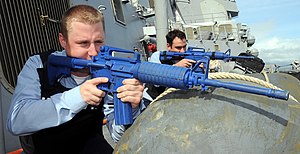
Attrap
Soldater med våbenatrapper under en øvelse
En Attrap er en genstand, der efterligner noget virkeligt.